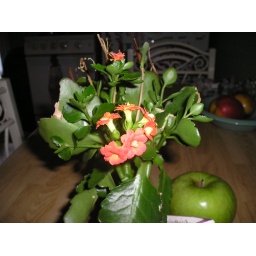
My pretty plant in my kitchen